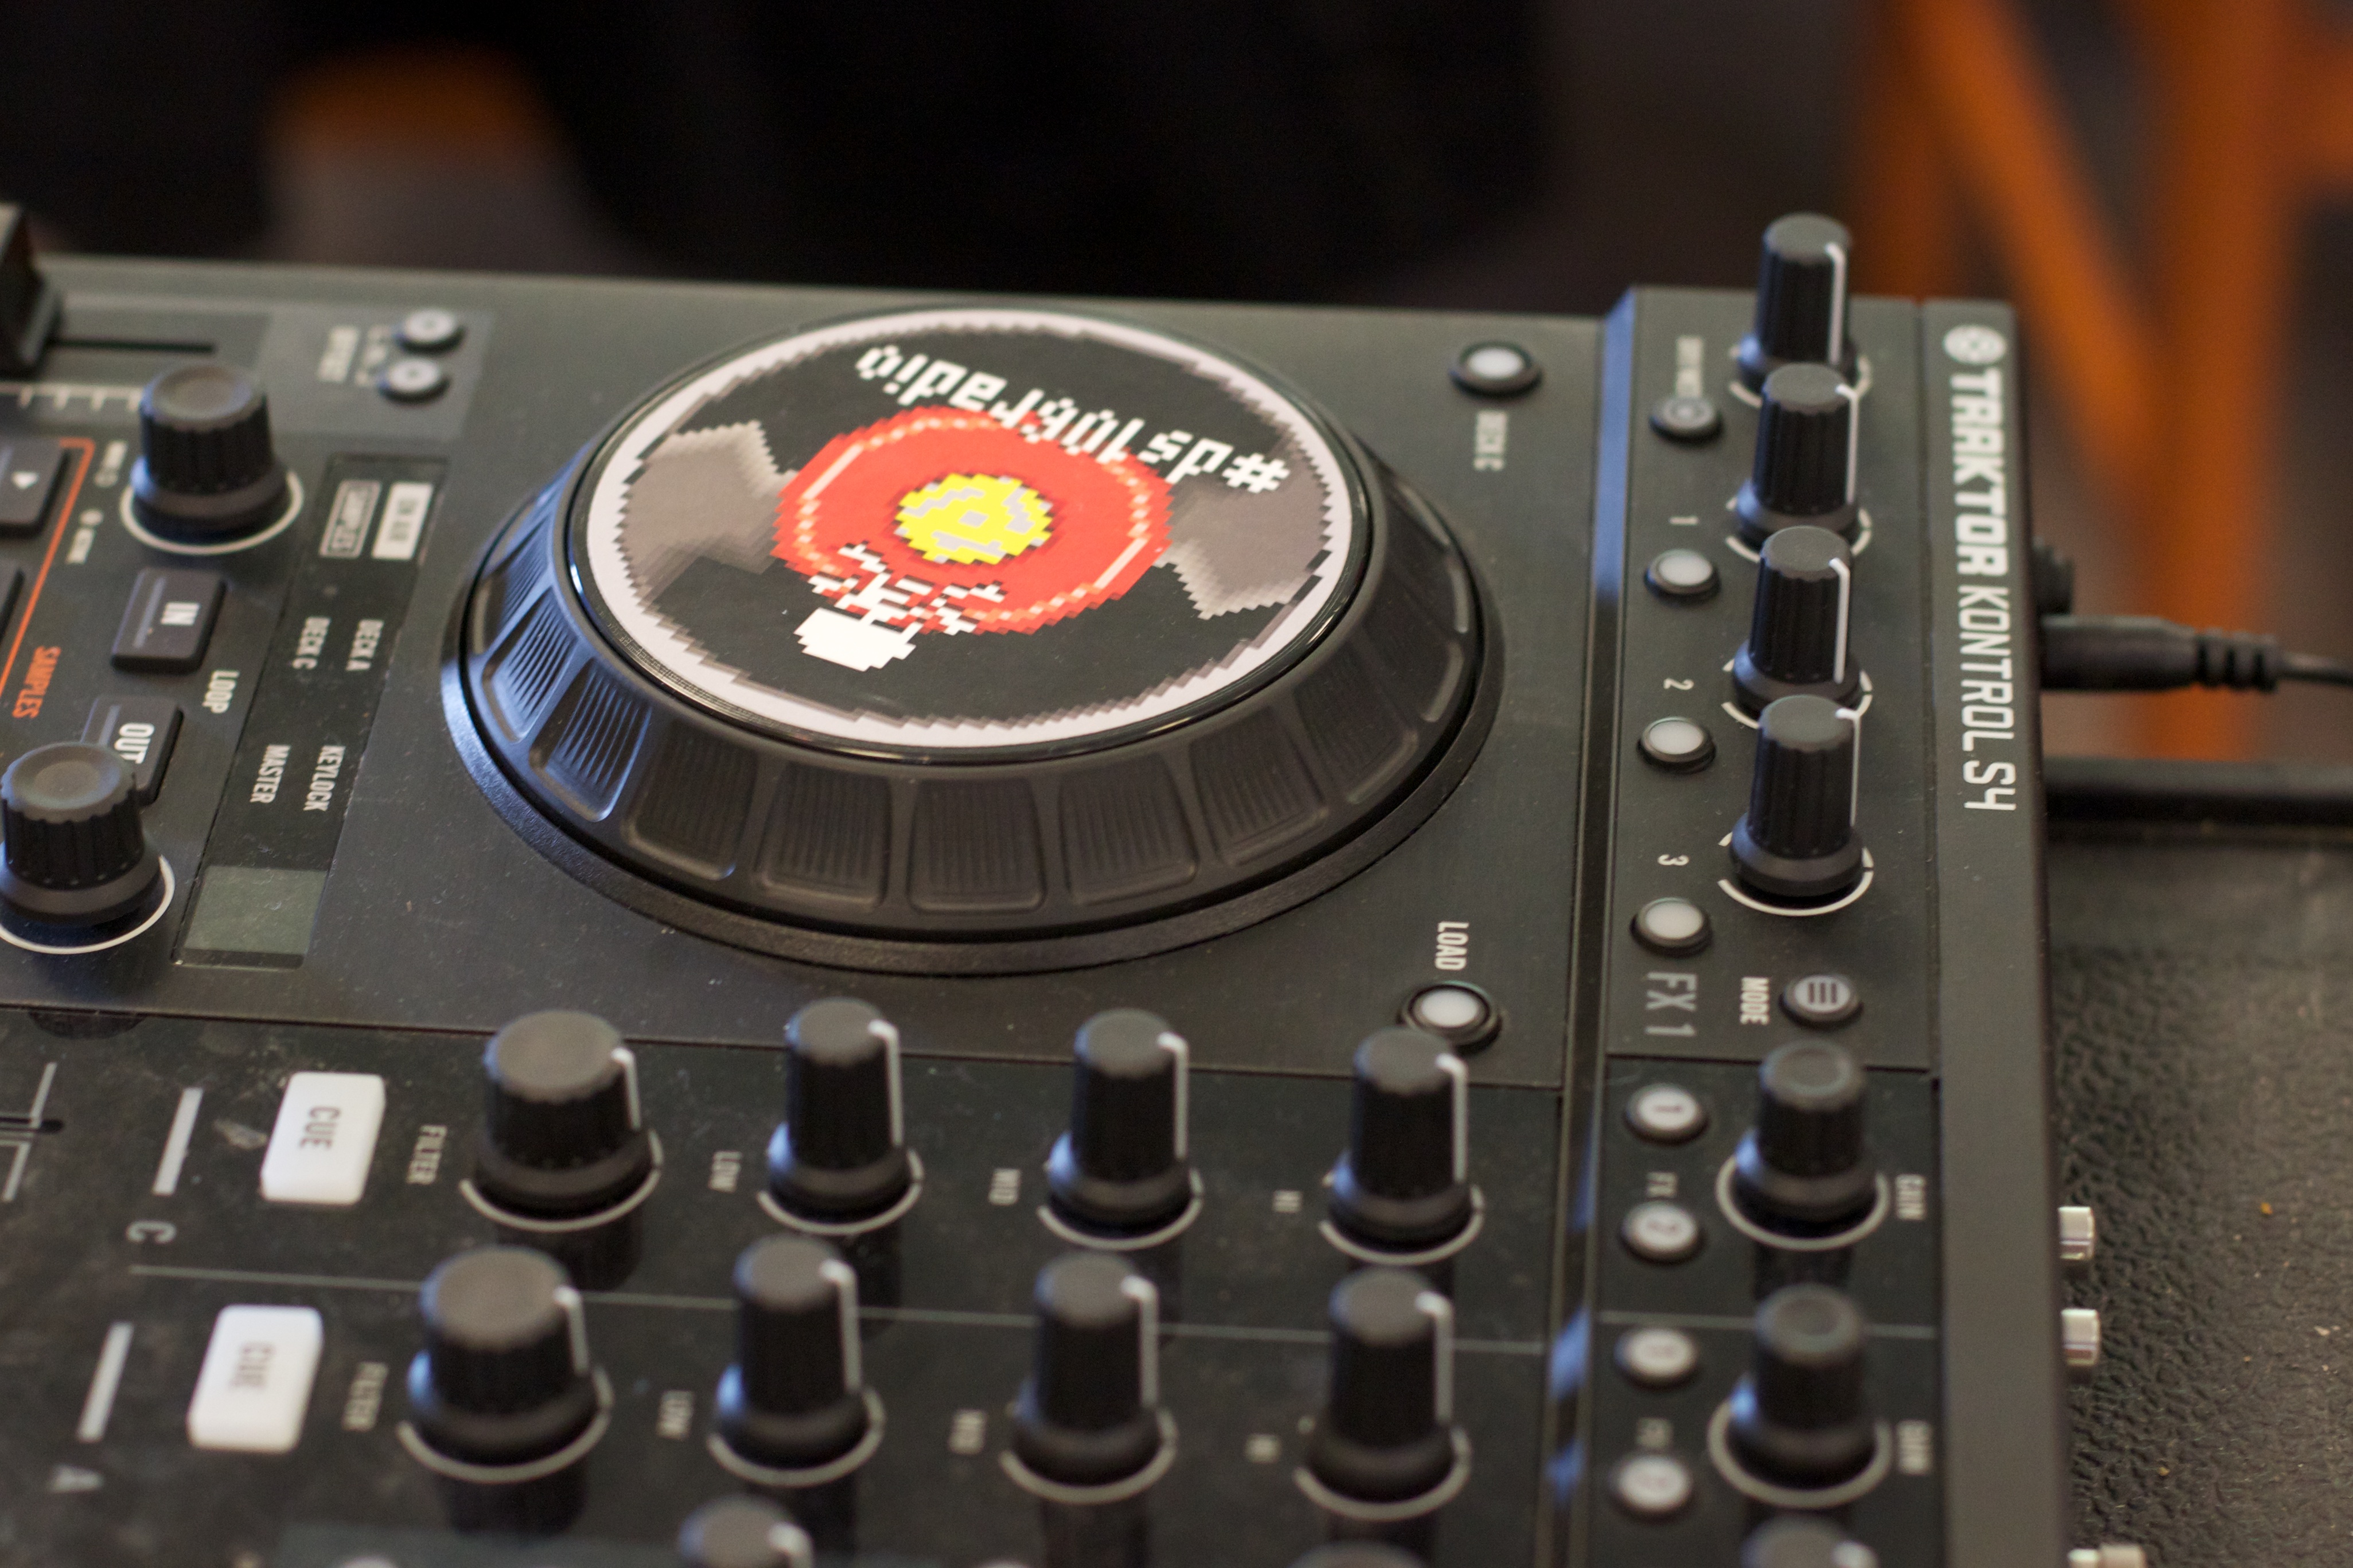
technology, electronics, etug, ds1206radio, electronic instrument, media player